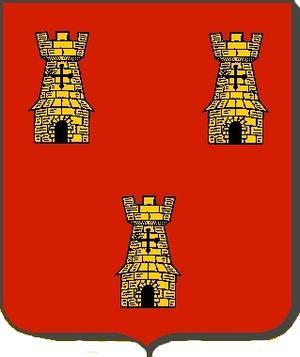
Armoiries des comtes de Saintignon.
La famille de Saintignon est une famille subsistante de la noblesse française, d'ancienne extraction, originaire de Verdun, où, selon Bernard Chérin, elle est citée au XVᵉ siècle dans l'échevinage de cette ville. Elle occupa la charge de bailli de l’évêché et comté de Verdun de 1591 à 1633.
Joseph de Saintignon est un noble lorrain.
Le comte Fernand de Saintignon, né le 26 janvier 1846 à Thionville et mort le 1ᵉʳ janvier 1921 à Longwy, est un maître de forges, industriel et scientifique français.
Cette page non exhaustive recense les armoiries des familles françaises, dès lors qu'elles ont été publiées dans un des armoriaux cités en bibliographie.